Jackalyne Pfannenstiel

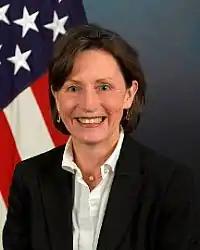

Jackalyne Pfannenstiel (September 7, 1947 – April 26, 2017) served as the United States Assistant Secretary of the Navy (Installations and Environment) from March 5, 2010. until her resignation in July 2012.